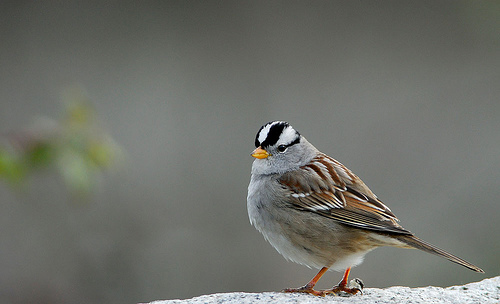
this bird has a light gray belly and breast, darker brown wings with white markings through wingbars, yellow short beak and striped black and white head.
a grey and brown bird with a black and white striped head.
a round bird with a gray body, brown wings, tiny orange bill, and a striped black and white crown.
this bird has a striped black and white crown with orange tarsus, grey feathers on its breast and abdomen and brown feathers.
this bird has a speckled belly and breast with a short pointy bill.
this bird is grey with brown and has a very short beak.
a bird with a powder blue belly and head with a brown and blue back and a black striped head.
a small bird with grey belly, breast and throat along with a black and white head and mixture of brown, black, and white wings.
this bird has a small head compared to its body with black and white stripes on its crown and a short yellow beak.
a small bird with a gray breast and black and white stripped crown.
Species: White Crowned Sparrow